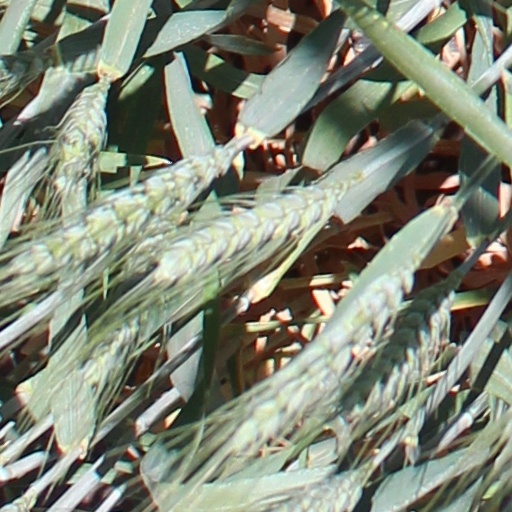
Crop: wheat